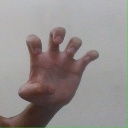
अक्षर: झ